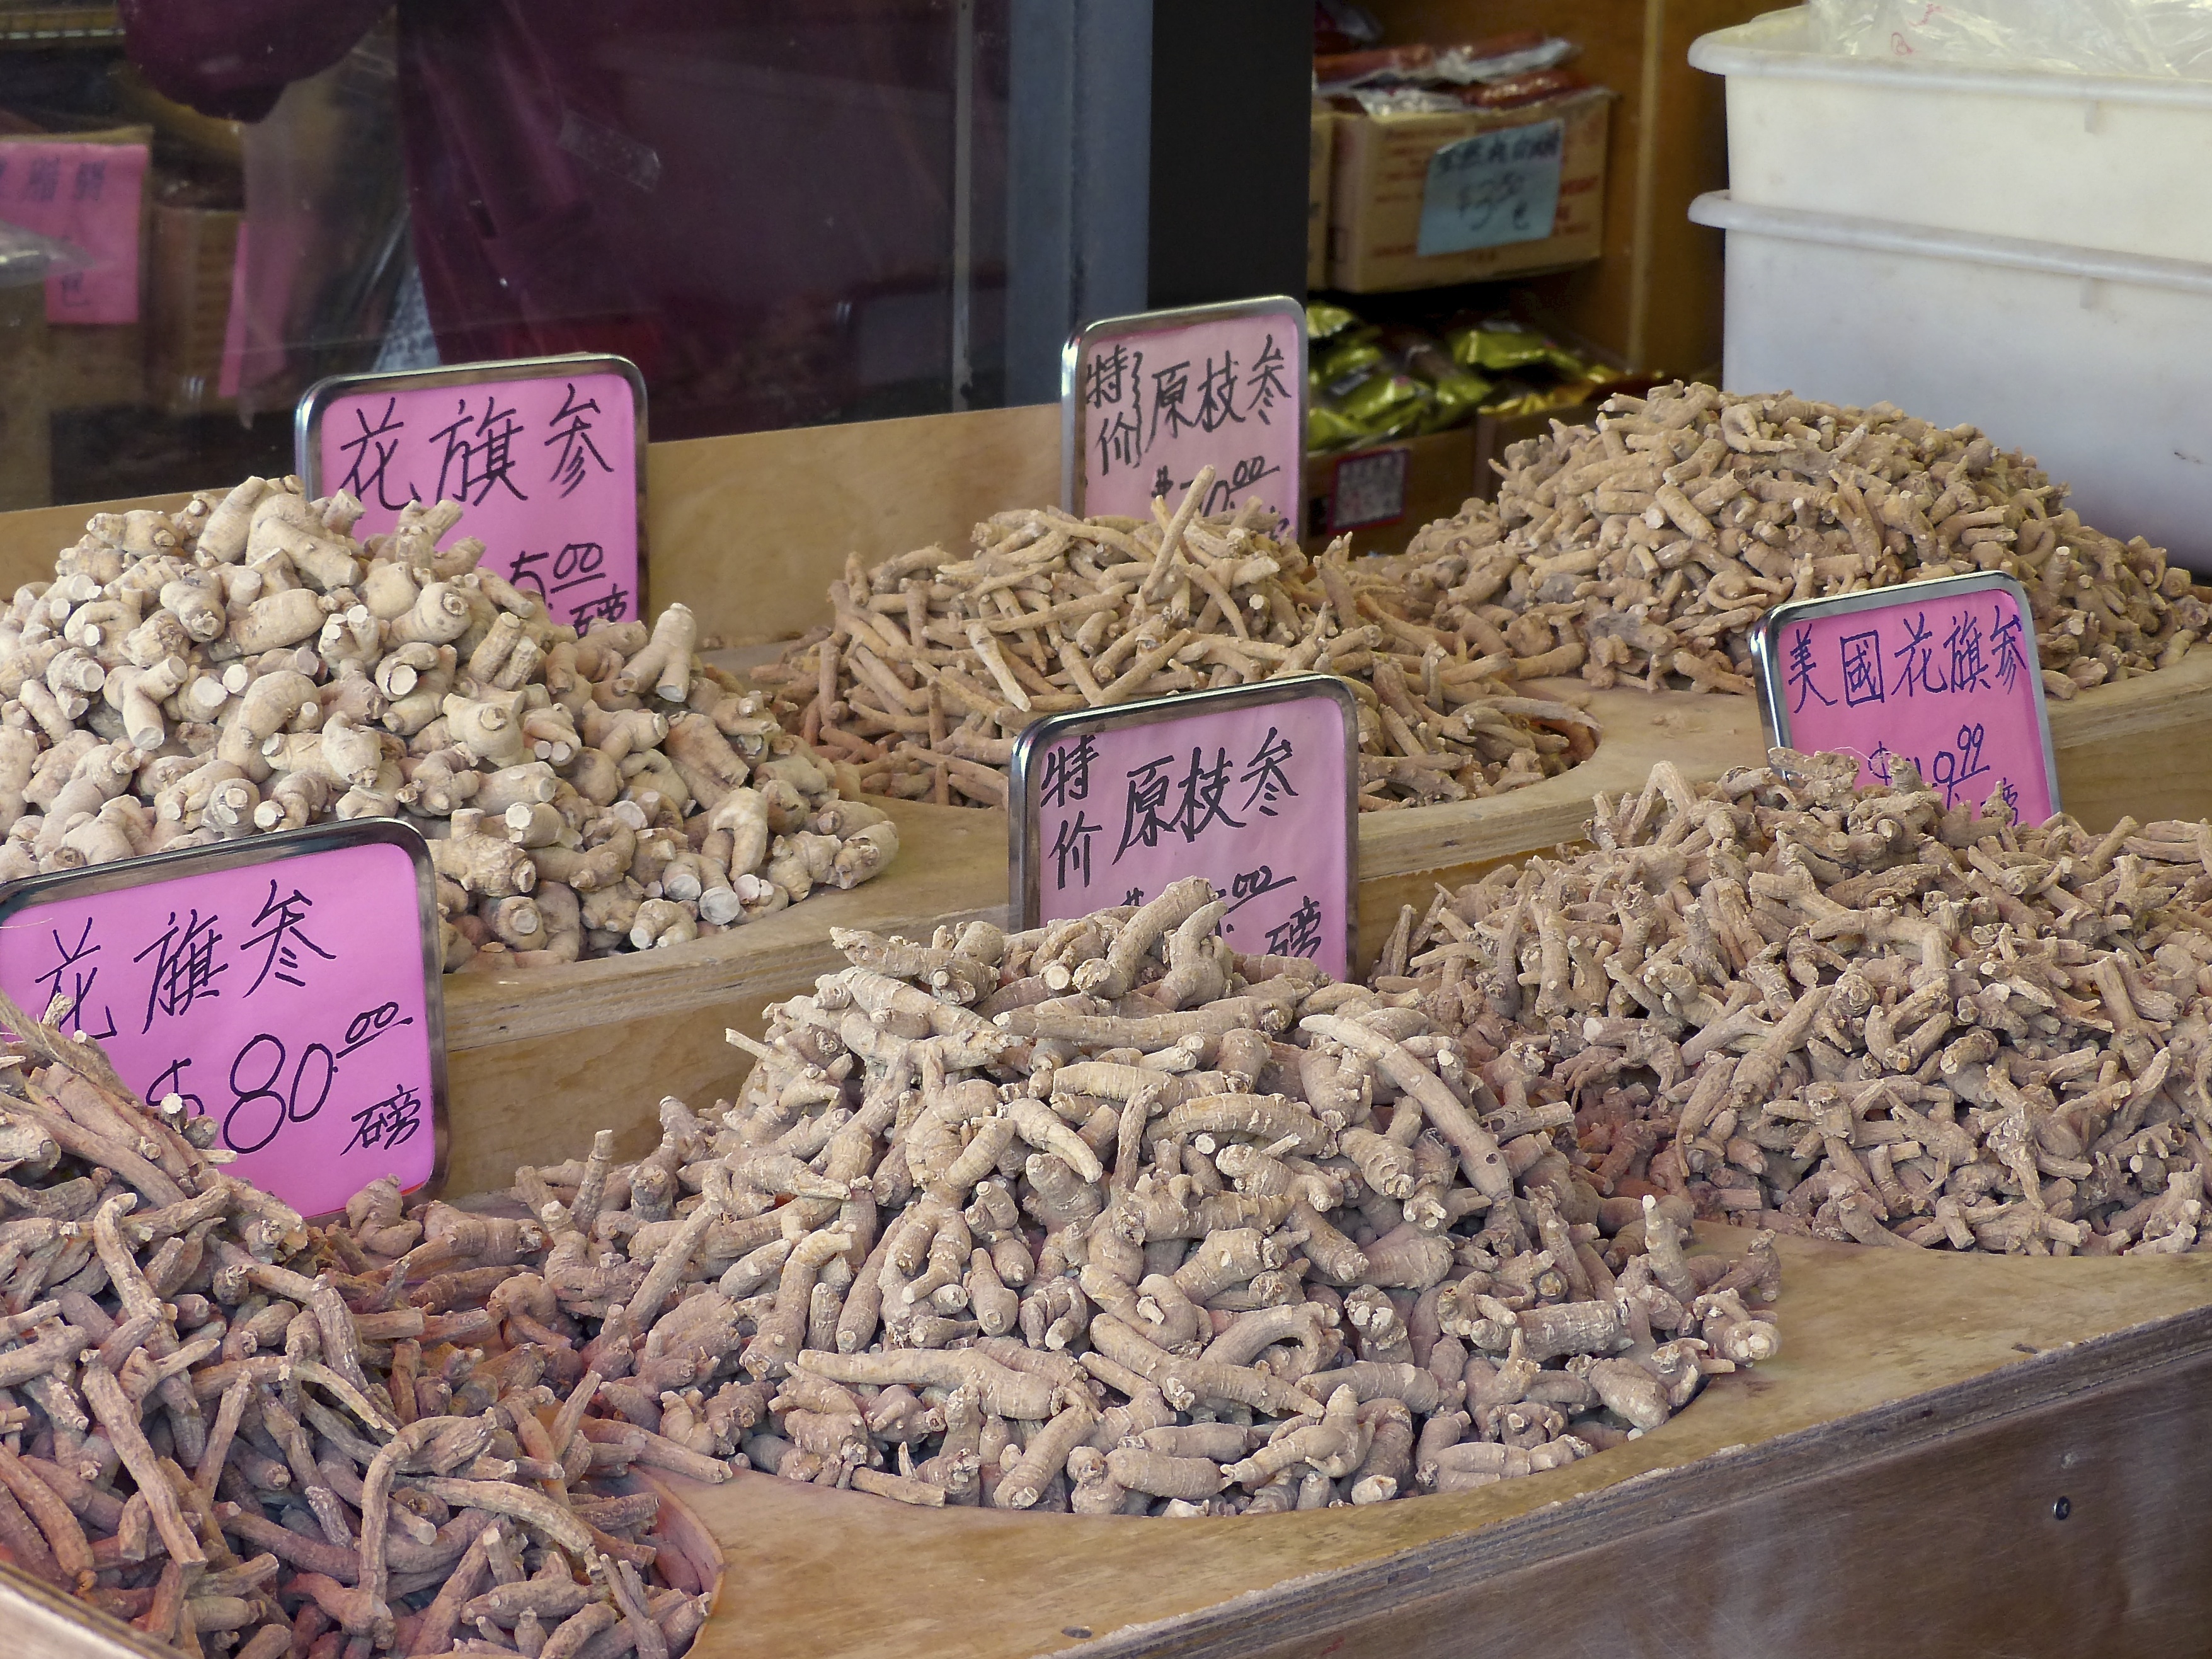
street, flower, travel, store, meal, food, produce, usa, breakfast, baking, dessert, california, sanfrancisco, ginger, chinatown, flavor, snack food